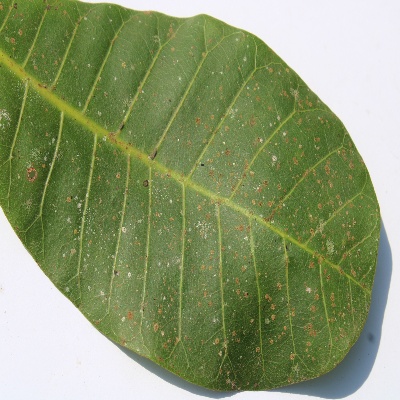
Crop: Cashew
Condition: red rust